Brooklyn Brewery

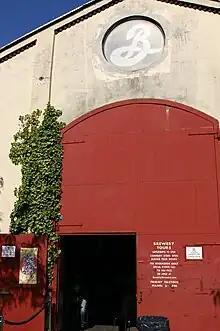

Brooklyn Brewery is a brewery in Brooklyn, New York, United States. It was started in 1988 by Steve Hindy and Tom Potter.